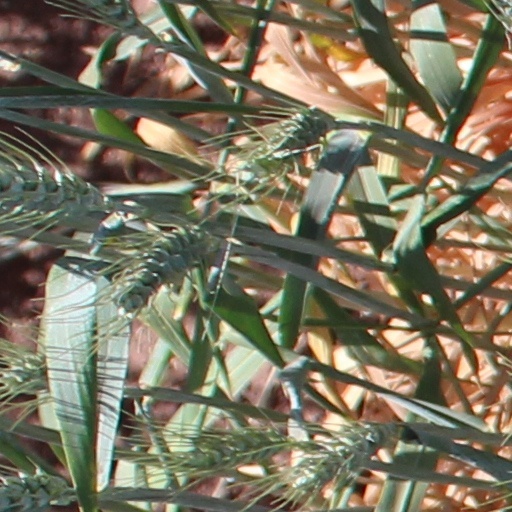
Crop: wheat